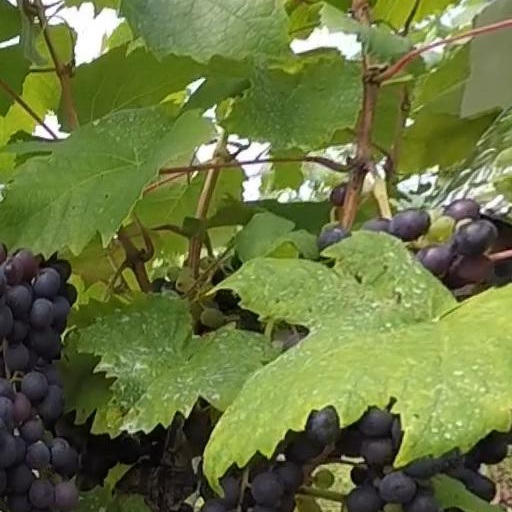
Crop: grape